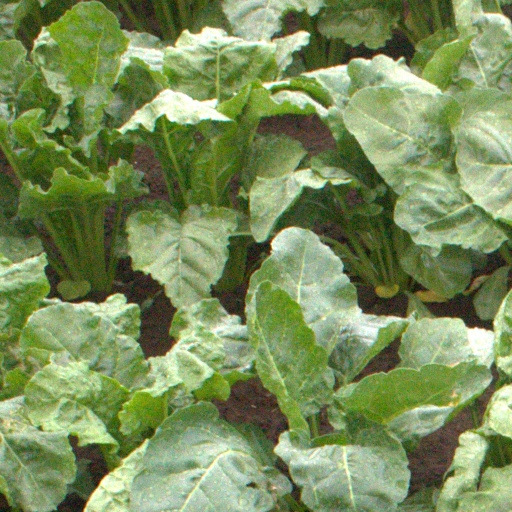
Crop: sugar beet